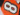
Number: 8